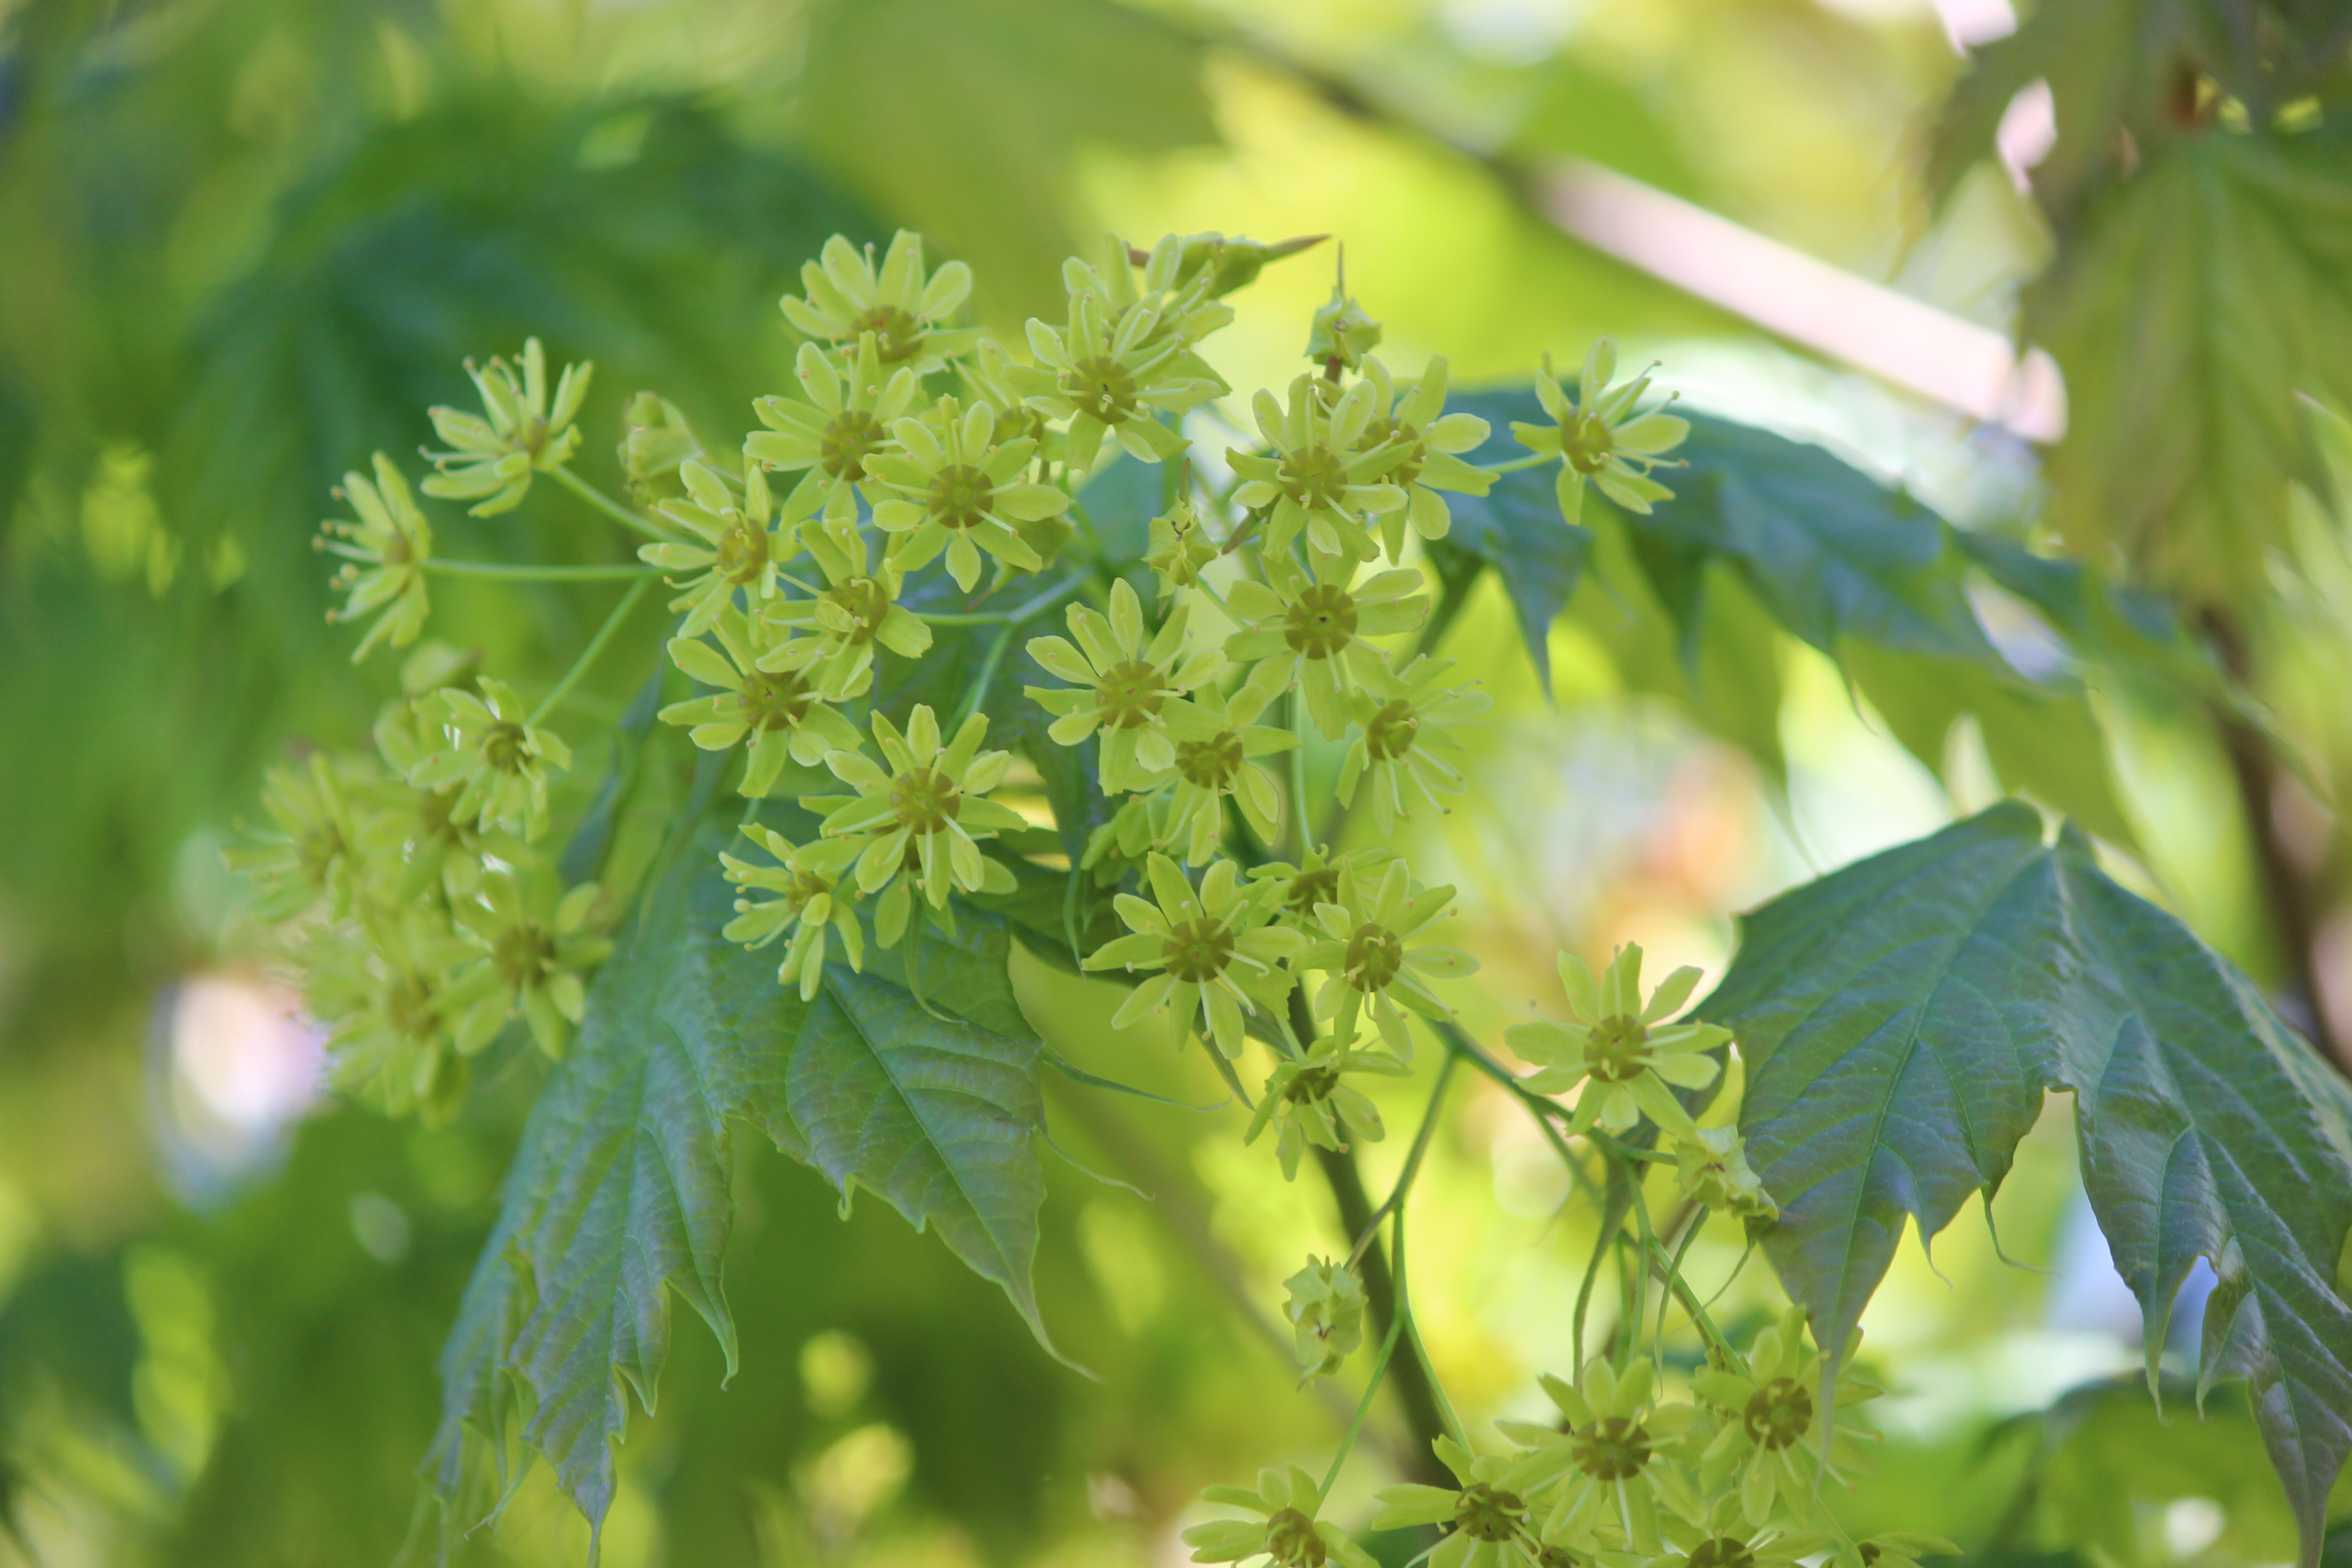
tree, branch, blossom, plant, leaf, flower, bloom, food, spring, green, produce, flora, maple, shrub, flowering plant, woody plant, land plant